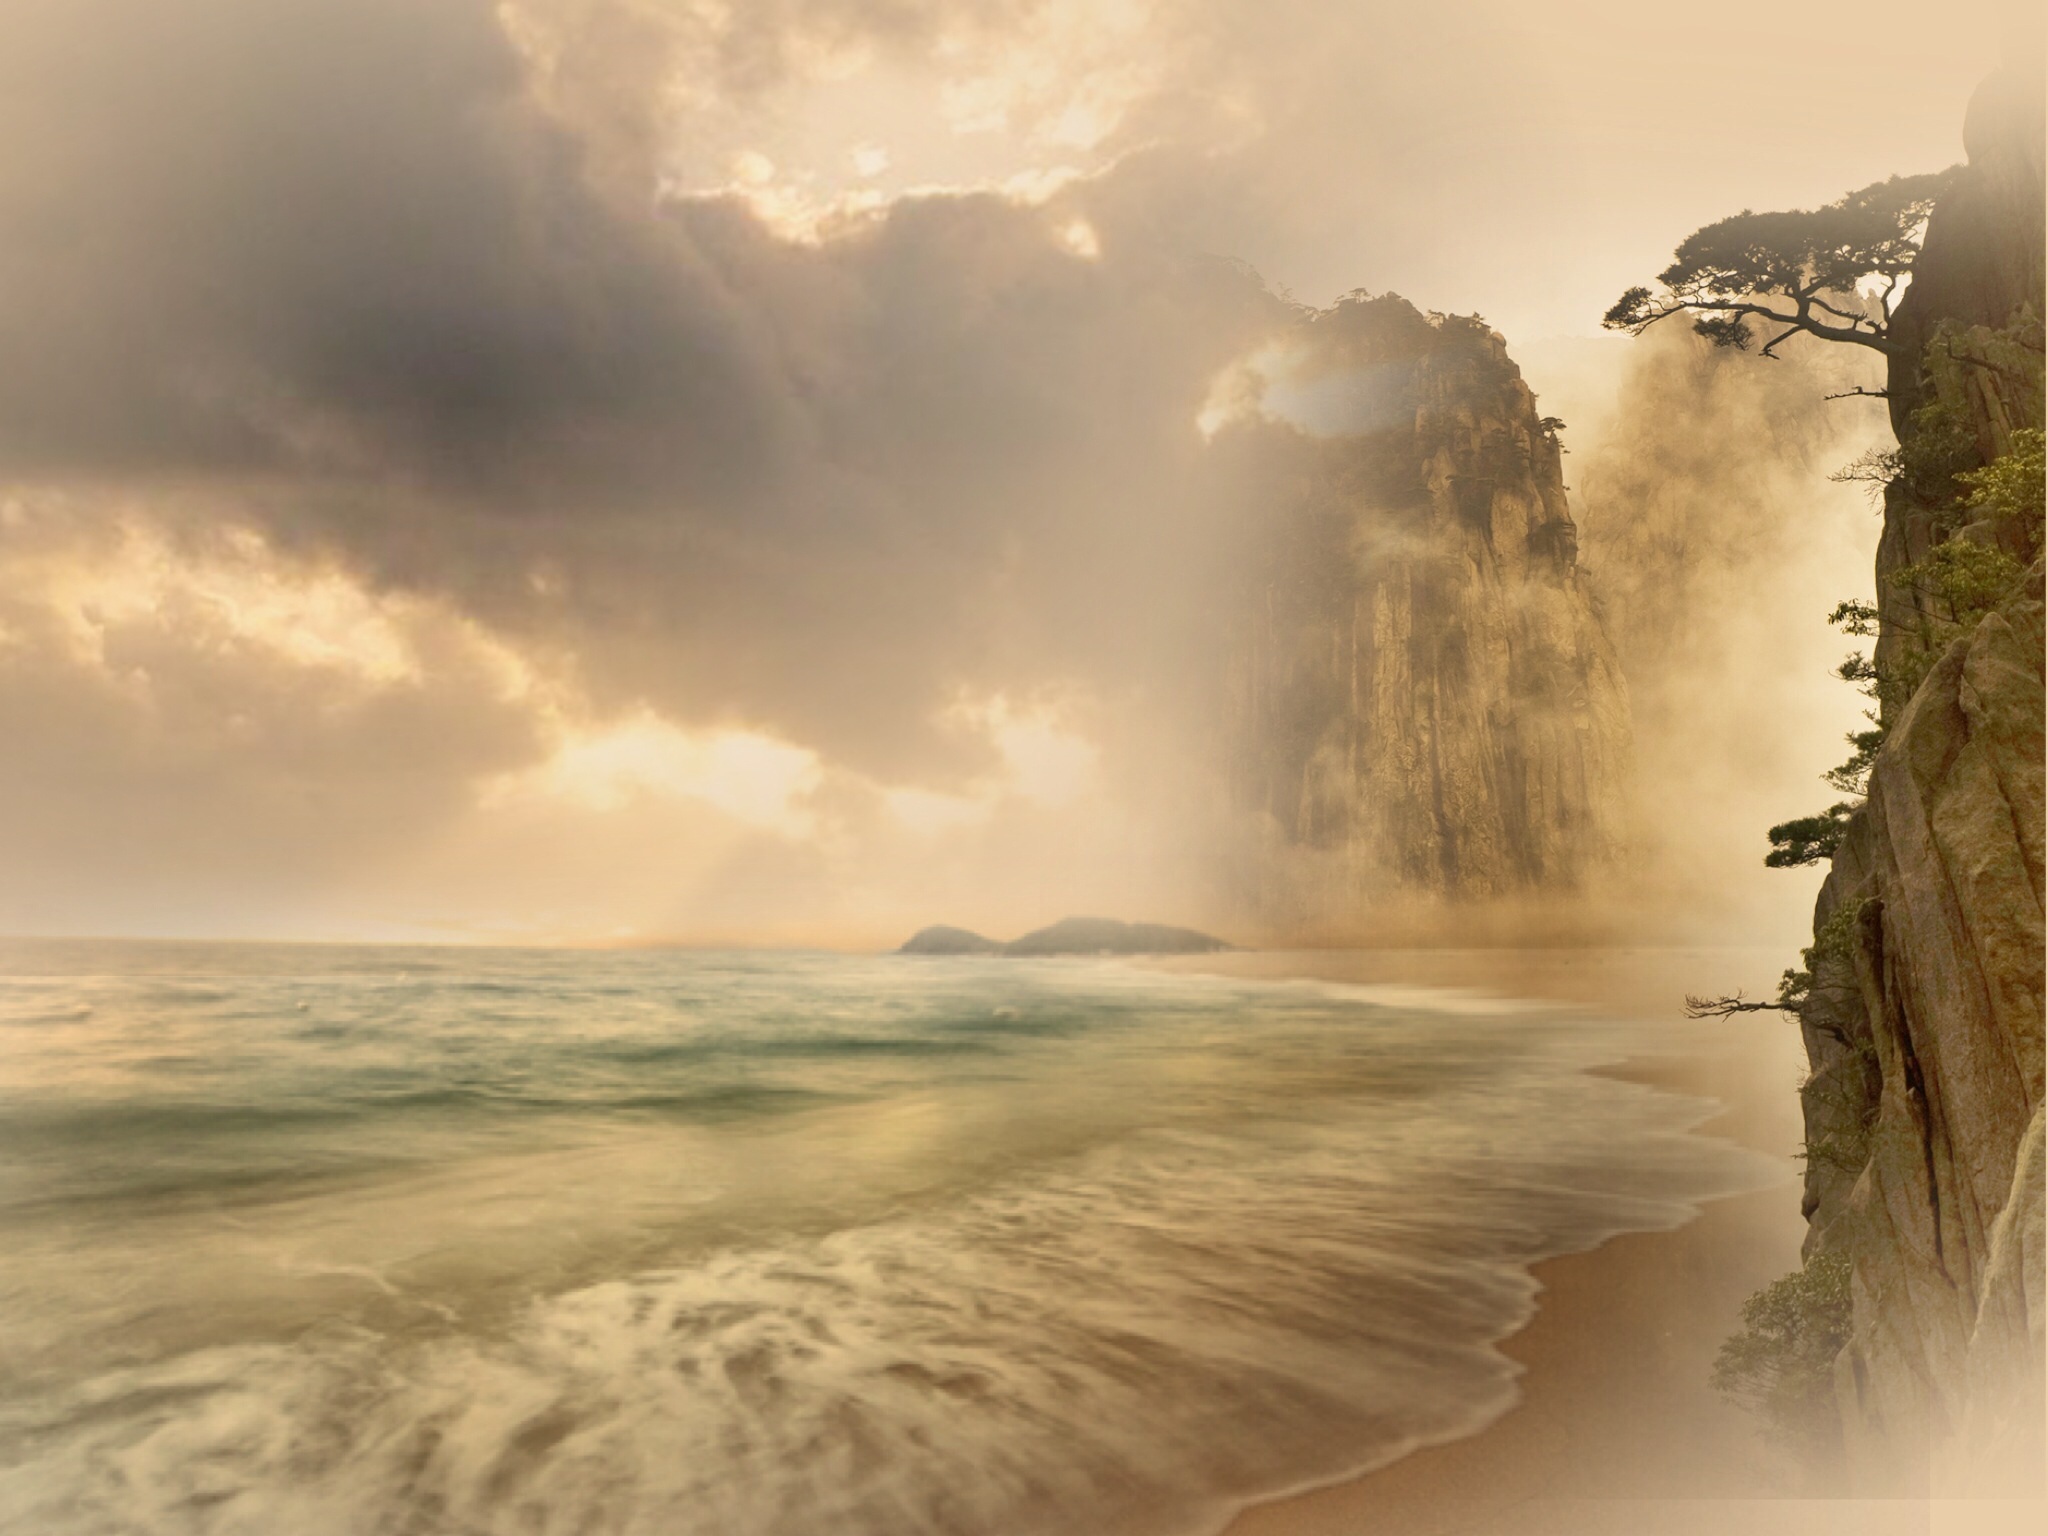
beach, landscape, sea, coast, water, nature, rock, ocean, horizon, cloud, sky, fog, sunrise, sunset, mist, sunlight, morning, shore, wave, view, wind, dawn, atmosphere, travel, paradise, weather, holiday, romantic, blue, rest, clouds, dream, holidays, cliffs, photoshop, wide, mood, evening sky, back light, sand beach, beautiful beach, atmospheric phenomenon, wind wave